Hof–Bad Steben railway

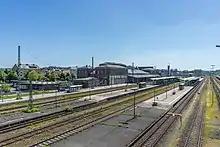
Hof Hauptbahnhof

The branch line to Bad Steben leaves the main line from Nuremberg to Dresden at Hof Hauptbahnhof, the main station in the city of Hof. Immediately next to the historic 'Signal Box 8' it climbs steeply uphill to the station of Hof-Neuhof in the city district of the same name. This station is operated remotely from the signal box at the Hauptbahnhof and is equipped with colour light signals. Many of the former sidings to factories and warehouses can still be made out.